2015 British Grand Prix

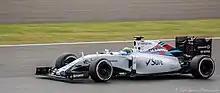
Felipe Massa qualified third and would go on to lead the first part of the race.

Qualifying consisted of three parts, 18, 15 and 12 minutes in length respectively, with five drivers eliminated from competing after each of the first two sessions. Before qualifying began, race directors warned the drivers to respect track limits, especially at Copse corner. Still, eleven drivers ultimately had times disallowed for leaving the track with all four wheels in the corner over the course of qualifying. Pastor Maldonado lost two of his lap times, including his best in Q1, and barely made it into Q2. This came at the expense of the two McLaren drivers, the two Manor Marussia cars and Sauber's Felipe Nasr, who all failed to proceed into the second part. Meanwhile, Kimi Räikkönen was fastest during the session.